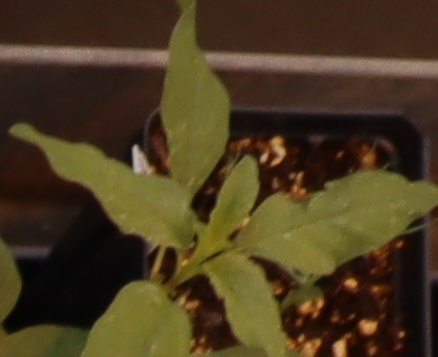
Label: Waterhemp